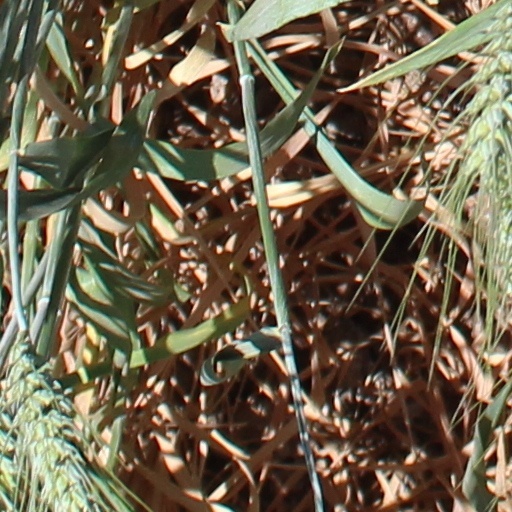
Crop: wheat